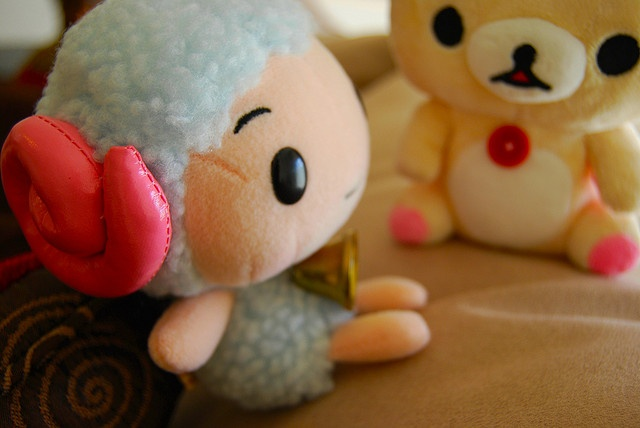
A group of stuffed animal boys sitting on top of a cushion.
Two stuffed animals one sheep one teddy bear.
A stuffed lamb is sitting next to another stuffed animal
A toy stuffed sheep next to a teddy bear.
Two small stuffed animals sit next to one another.